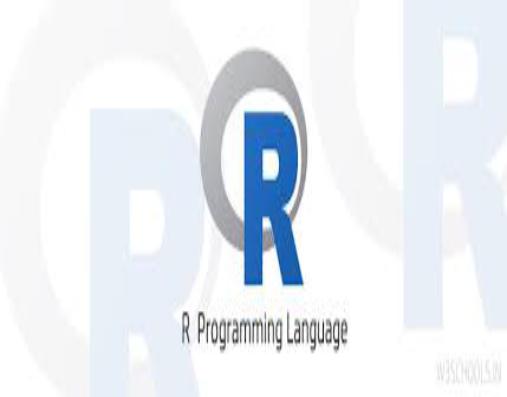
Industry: Clothes